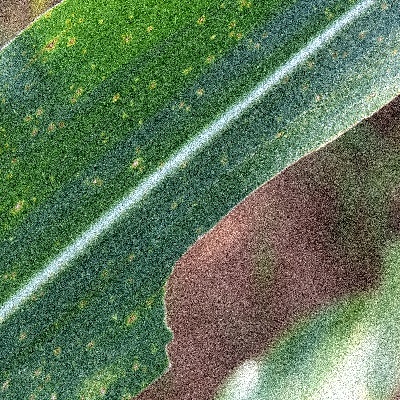
Label: Corn_(Maize)___Leaf_Spot